Cedric Benson

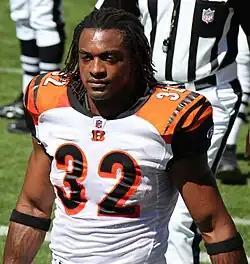
Benson with the Cincinnati Bengals in 2011

Cedric Myron Benson (December 28, 1982 – August 17, 2019) was an American professional football player who spent eight years as a running back in the National Football League (NFL) for the Chicago Bears, Cincinnati Bengals and Green Bay Packers. He played college football for the Texas Longhorns and won the Doak Walker Award in 2004. He was selected by Chicago with the fourth overall pick in the 2005 NFL draft.